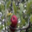
Label: apple